Dee Why-class ferry

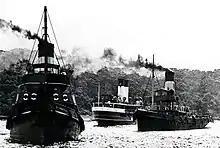
"Curl Curl" ran aground at Bradleys Head in thick fog, 1936. Tugs "St Aristel" and "Lindfield" pulled her off.

The two ferries lead largely safe and quiet careers on the harbour; however, they had their fair share of incidents: